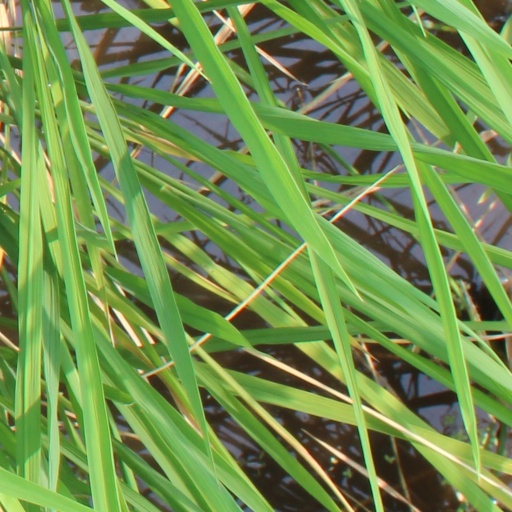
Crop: rice